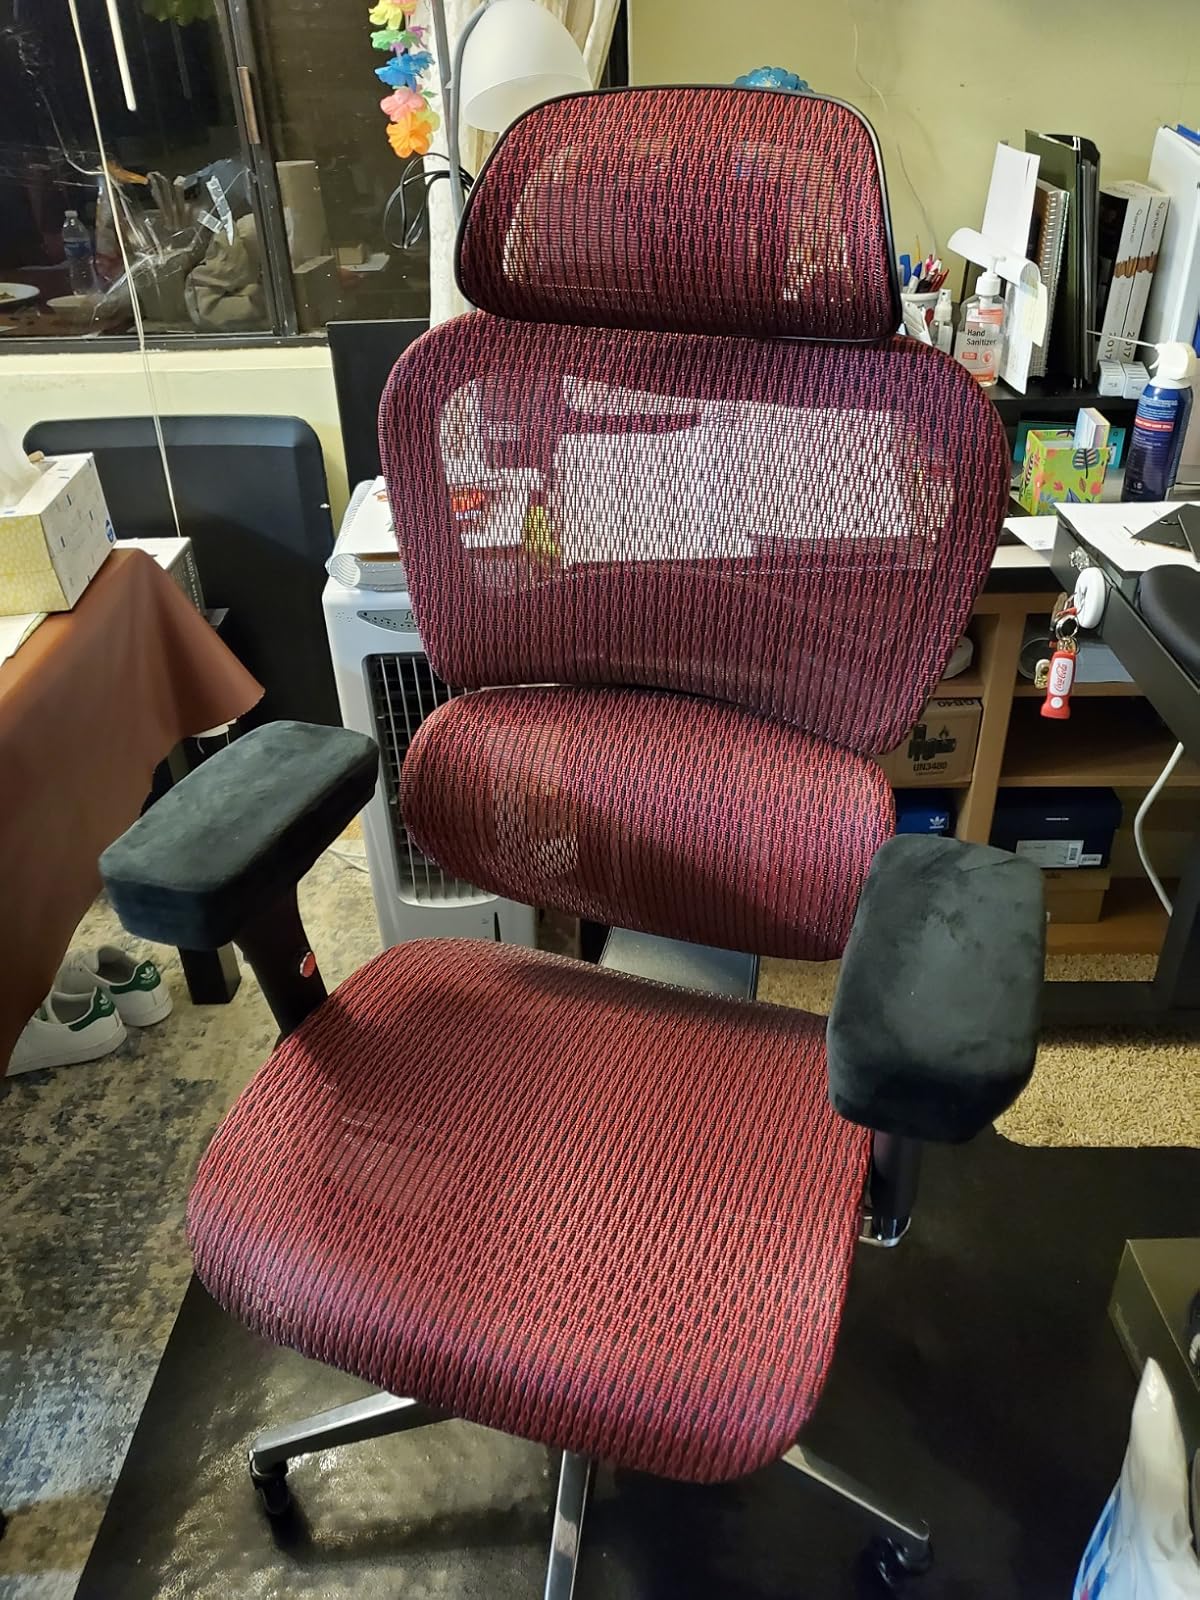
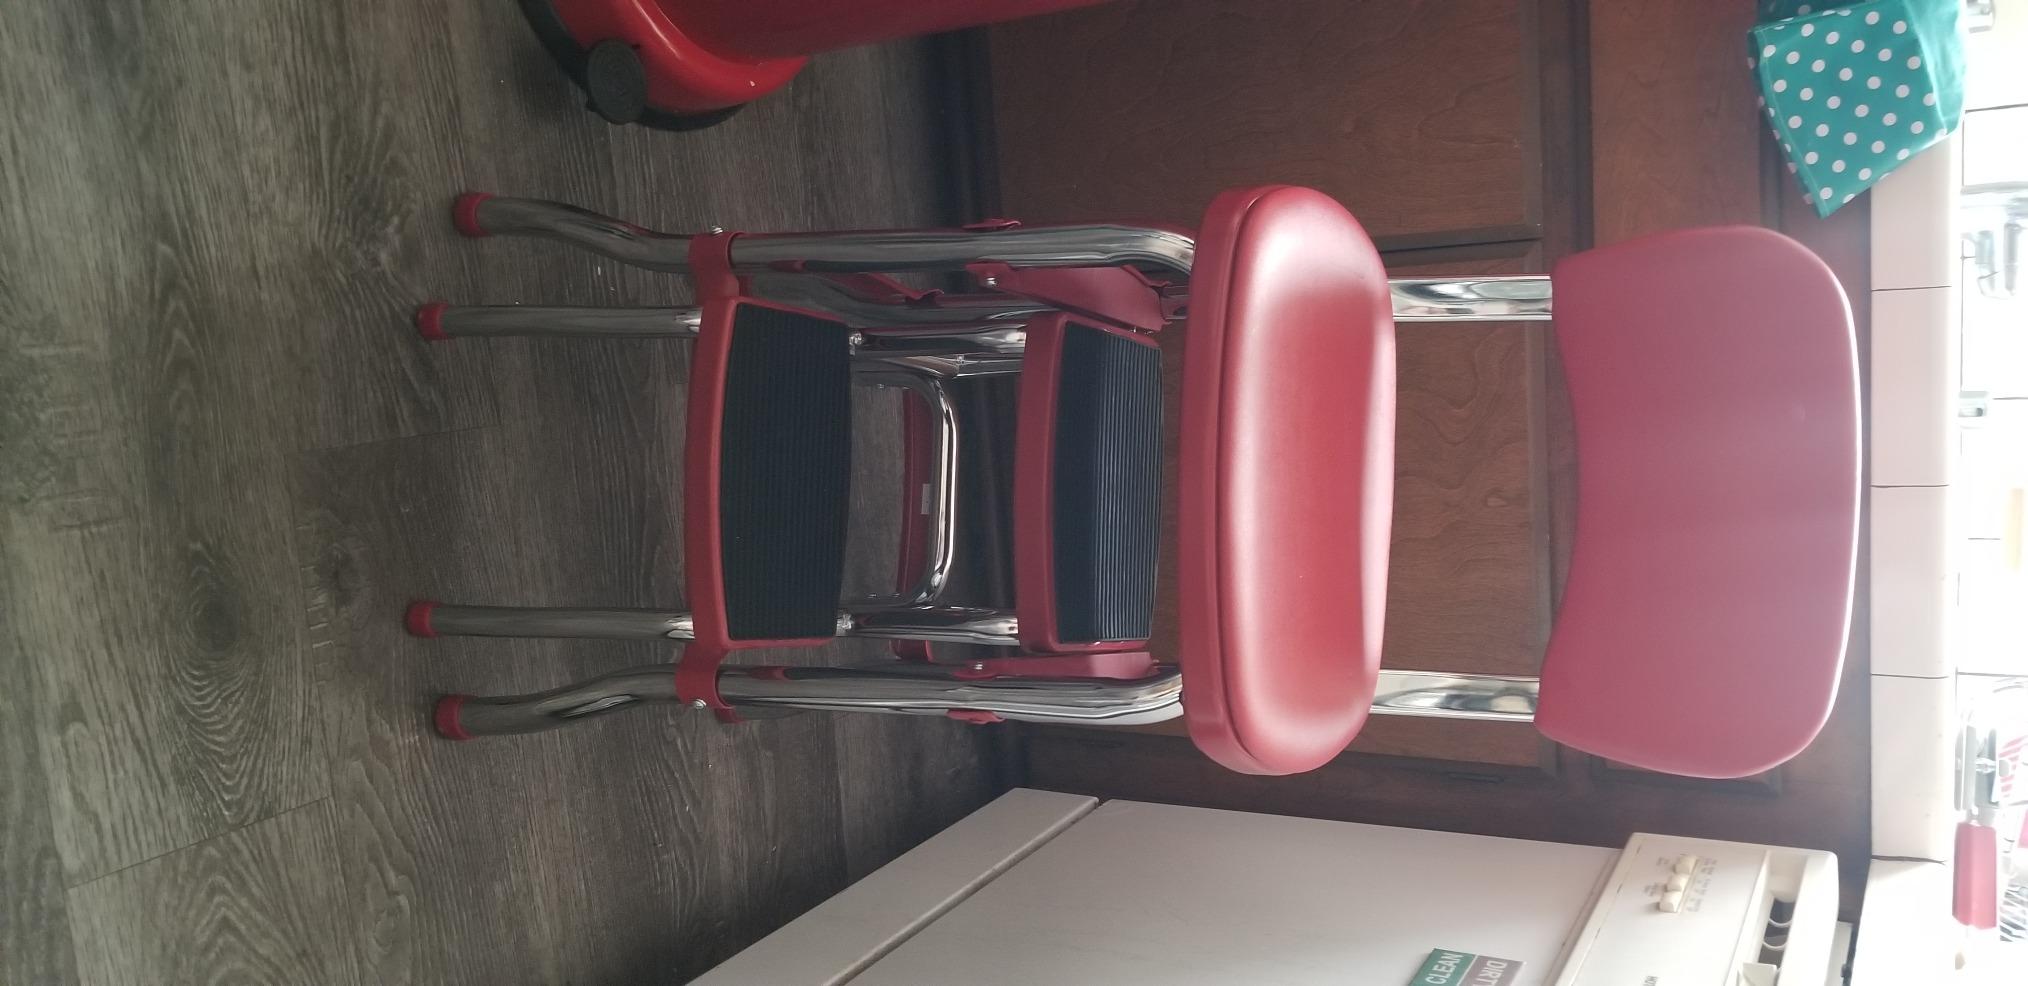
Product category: items_chair
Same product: no